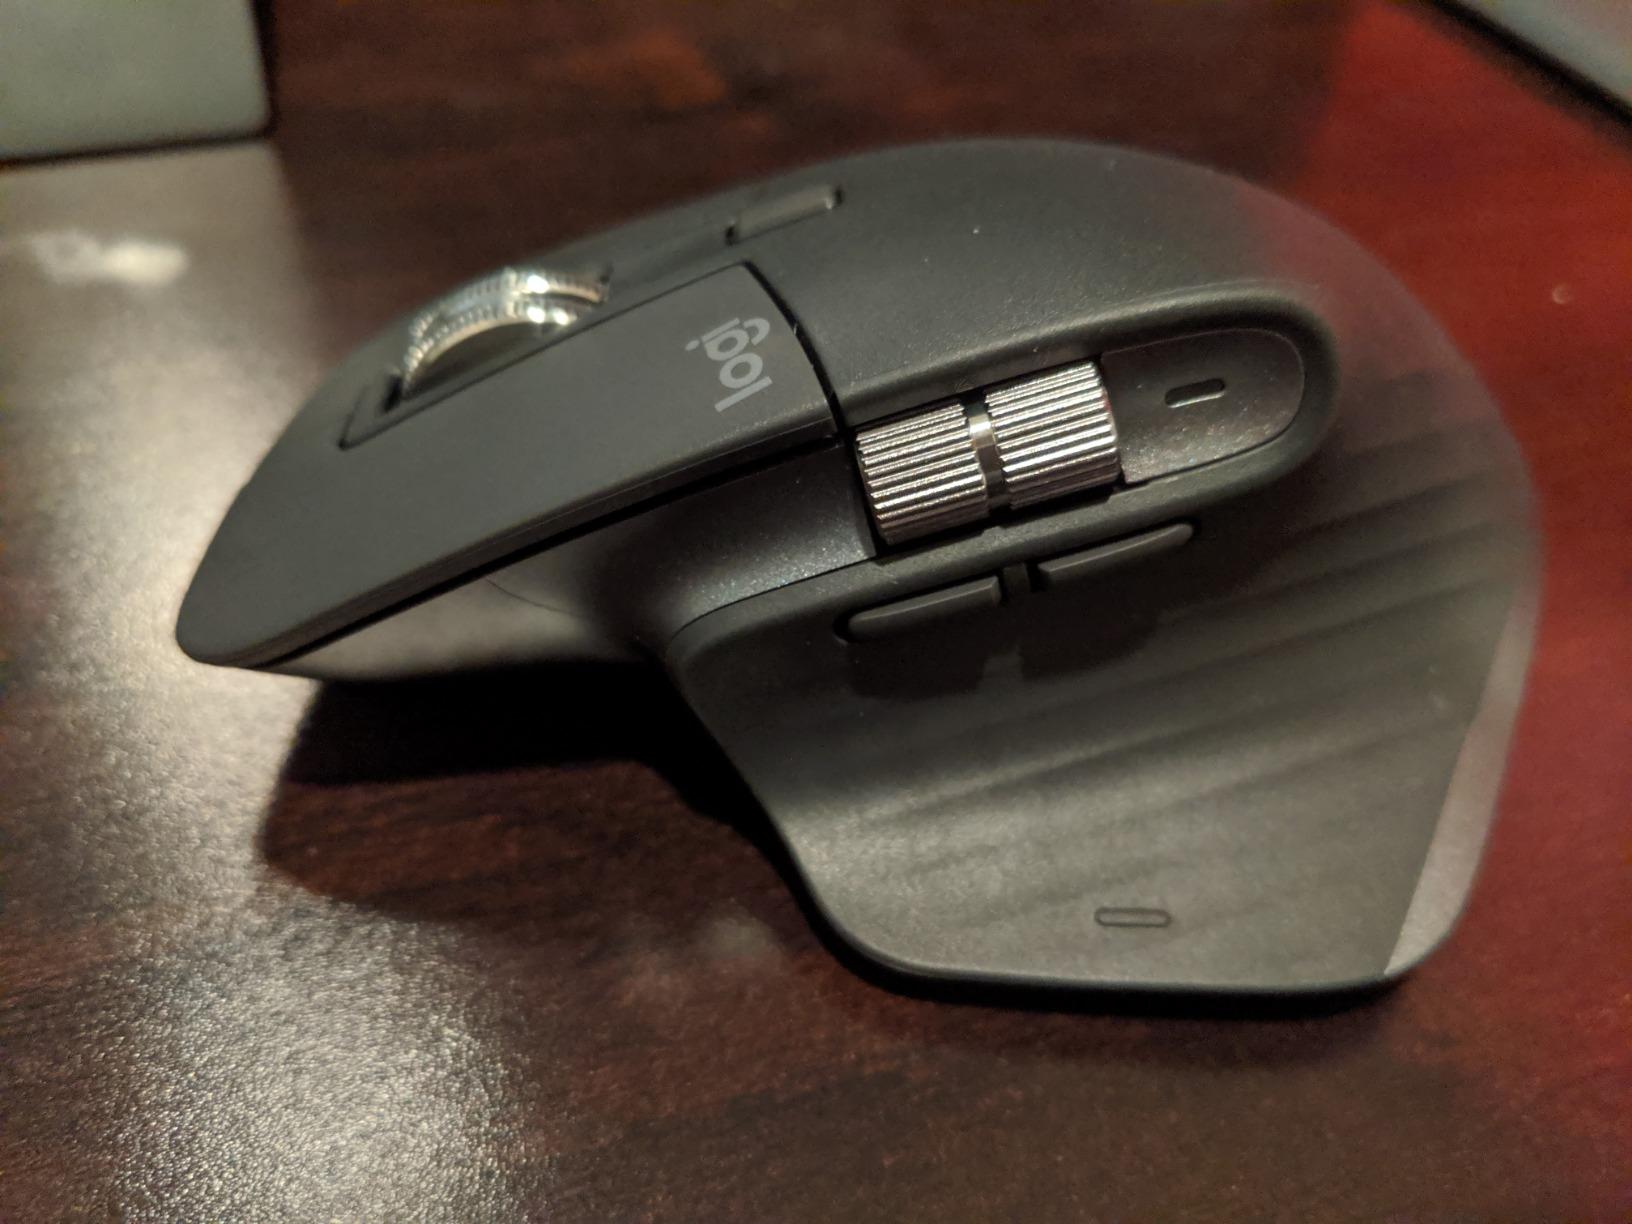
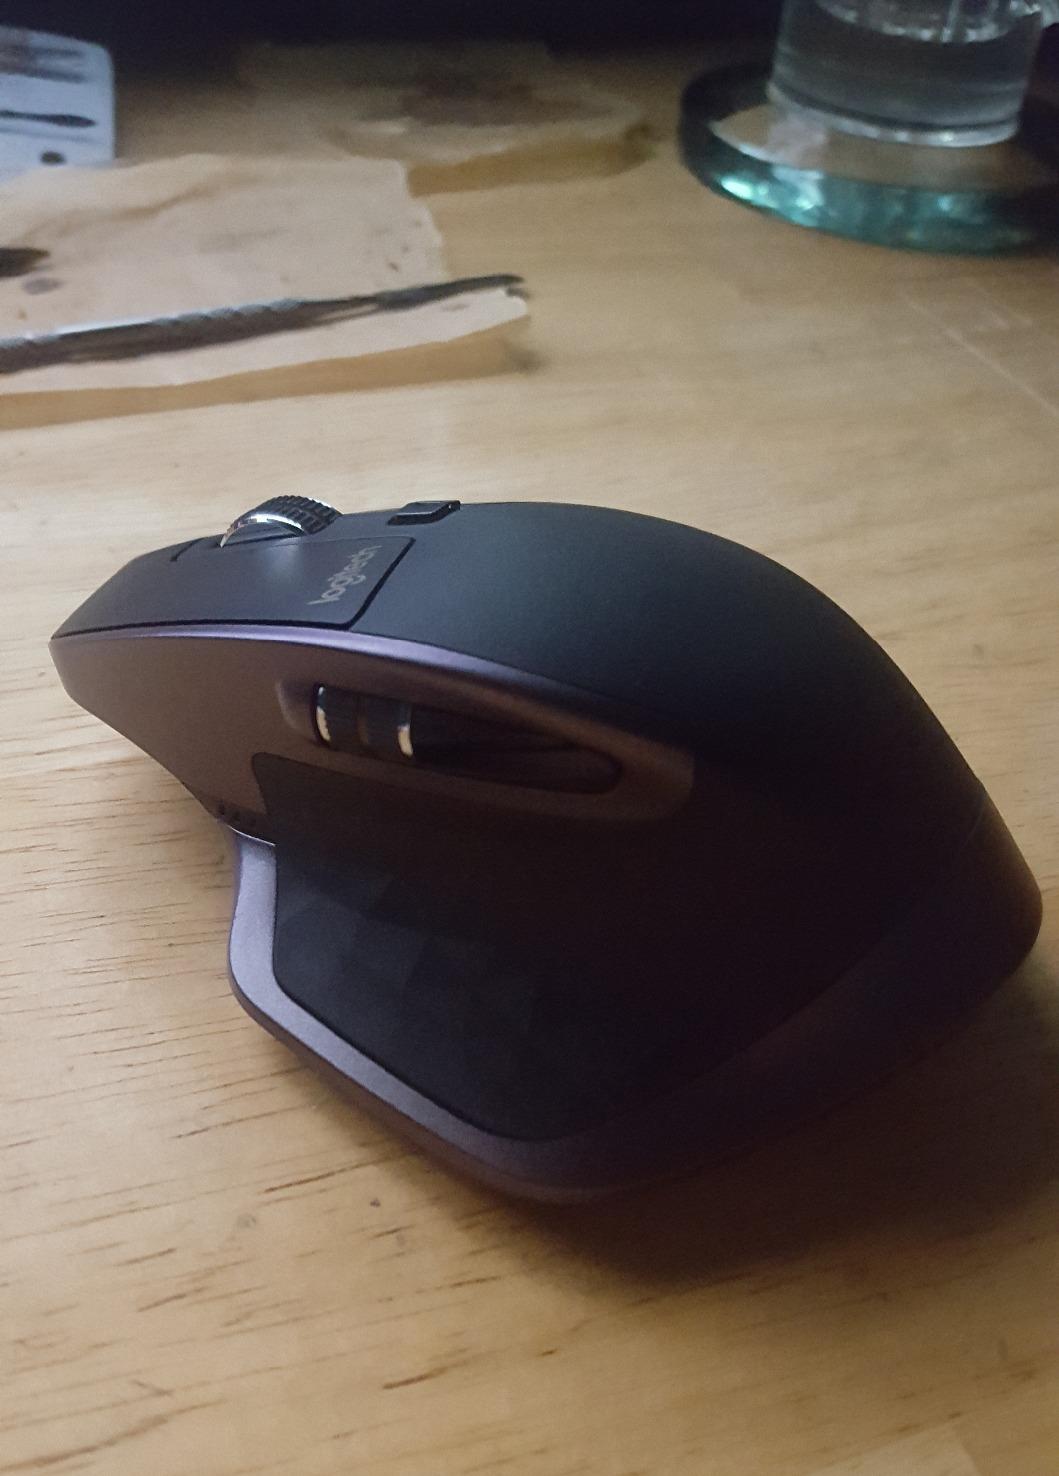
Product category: mouse
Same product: no